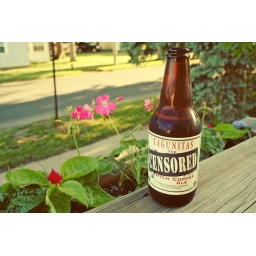
Flowers I planted in the flower box on my porch! I enjoyed a beer after :)